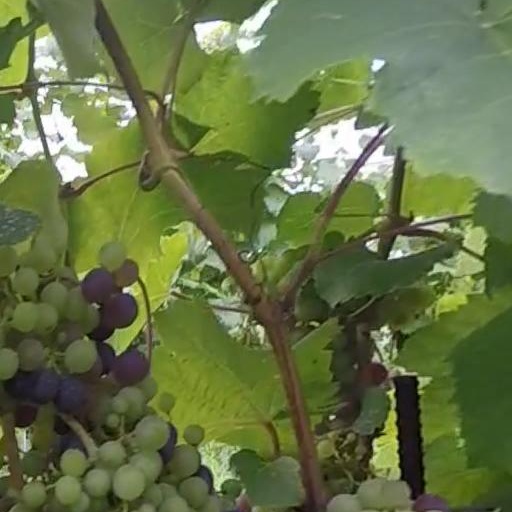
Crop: grape